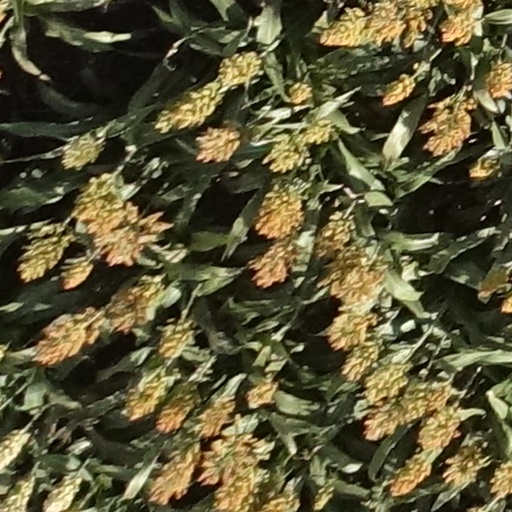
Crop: sorghum